2009 Coca-Cola 600

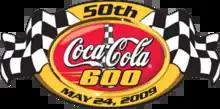
The logo for the 2009 Coca-Cola 600, celebrating the 50th running of the event.

On the day of the race, 1.33 inches of precipitation were recorded around the speedway; a significant amount of rain for the Charlotte area for the month of May.